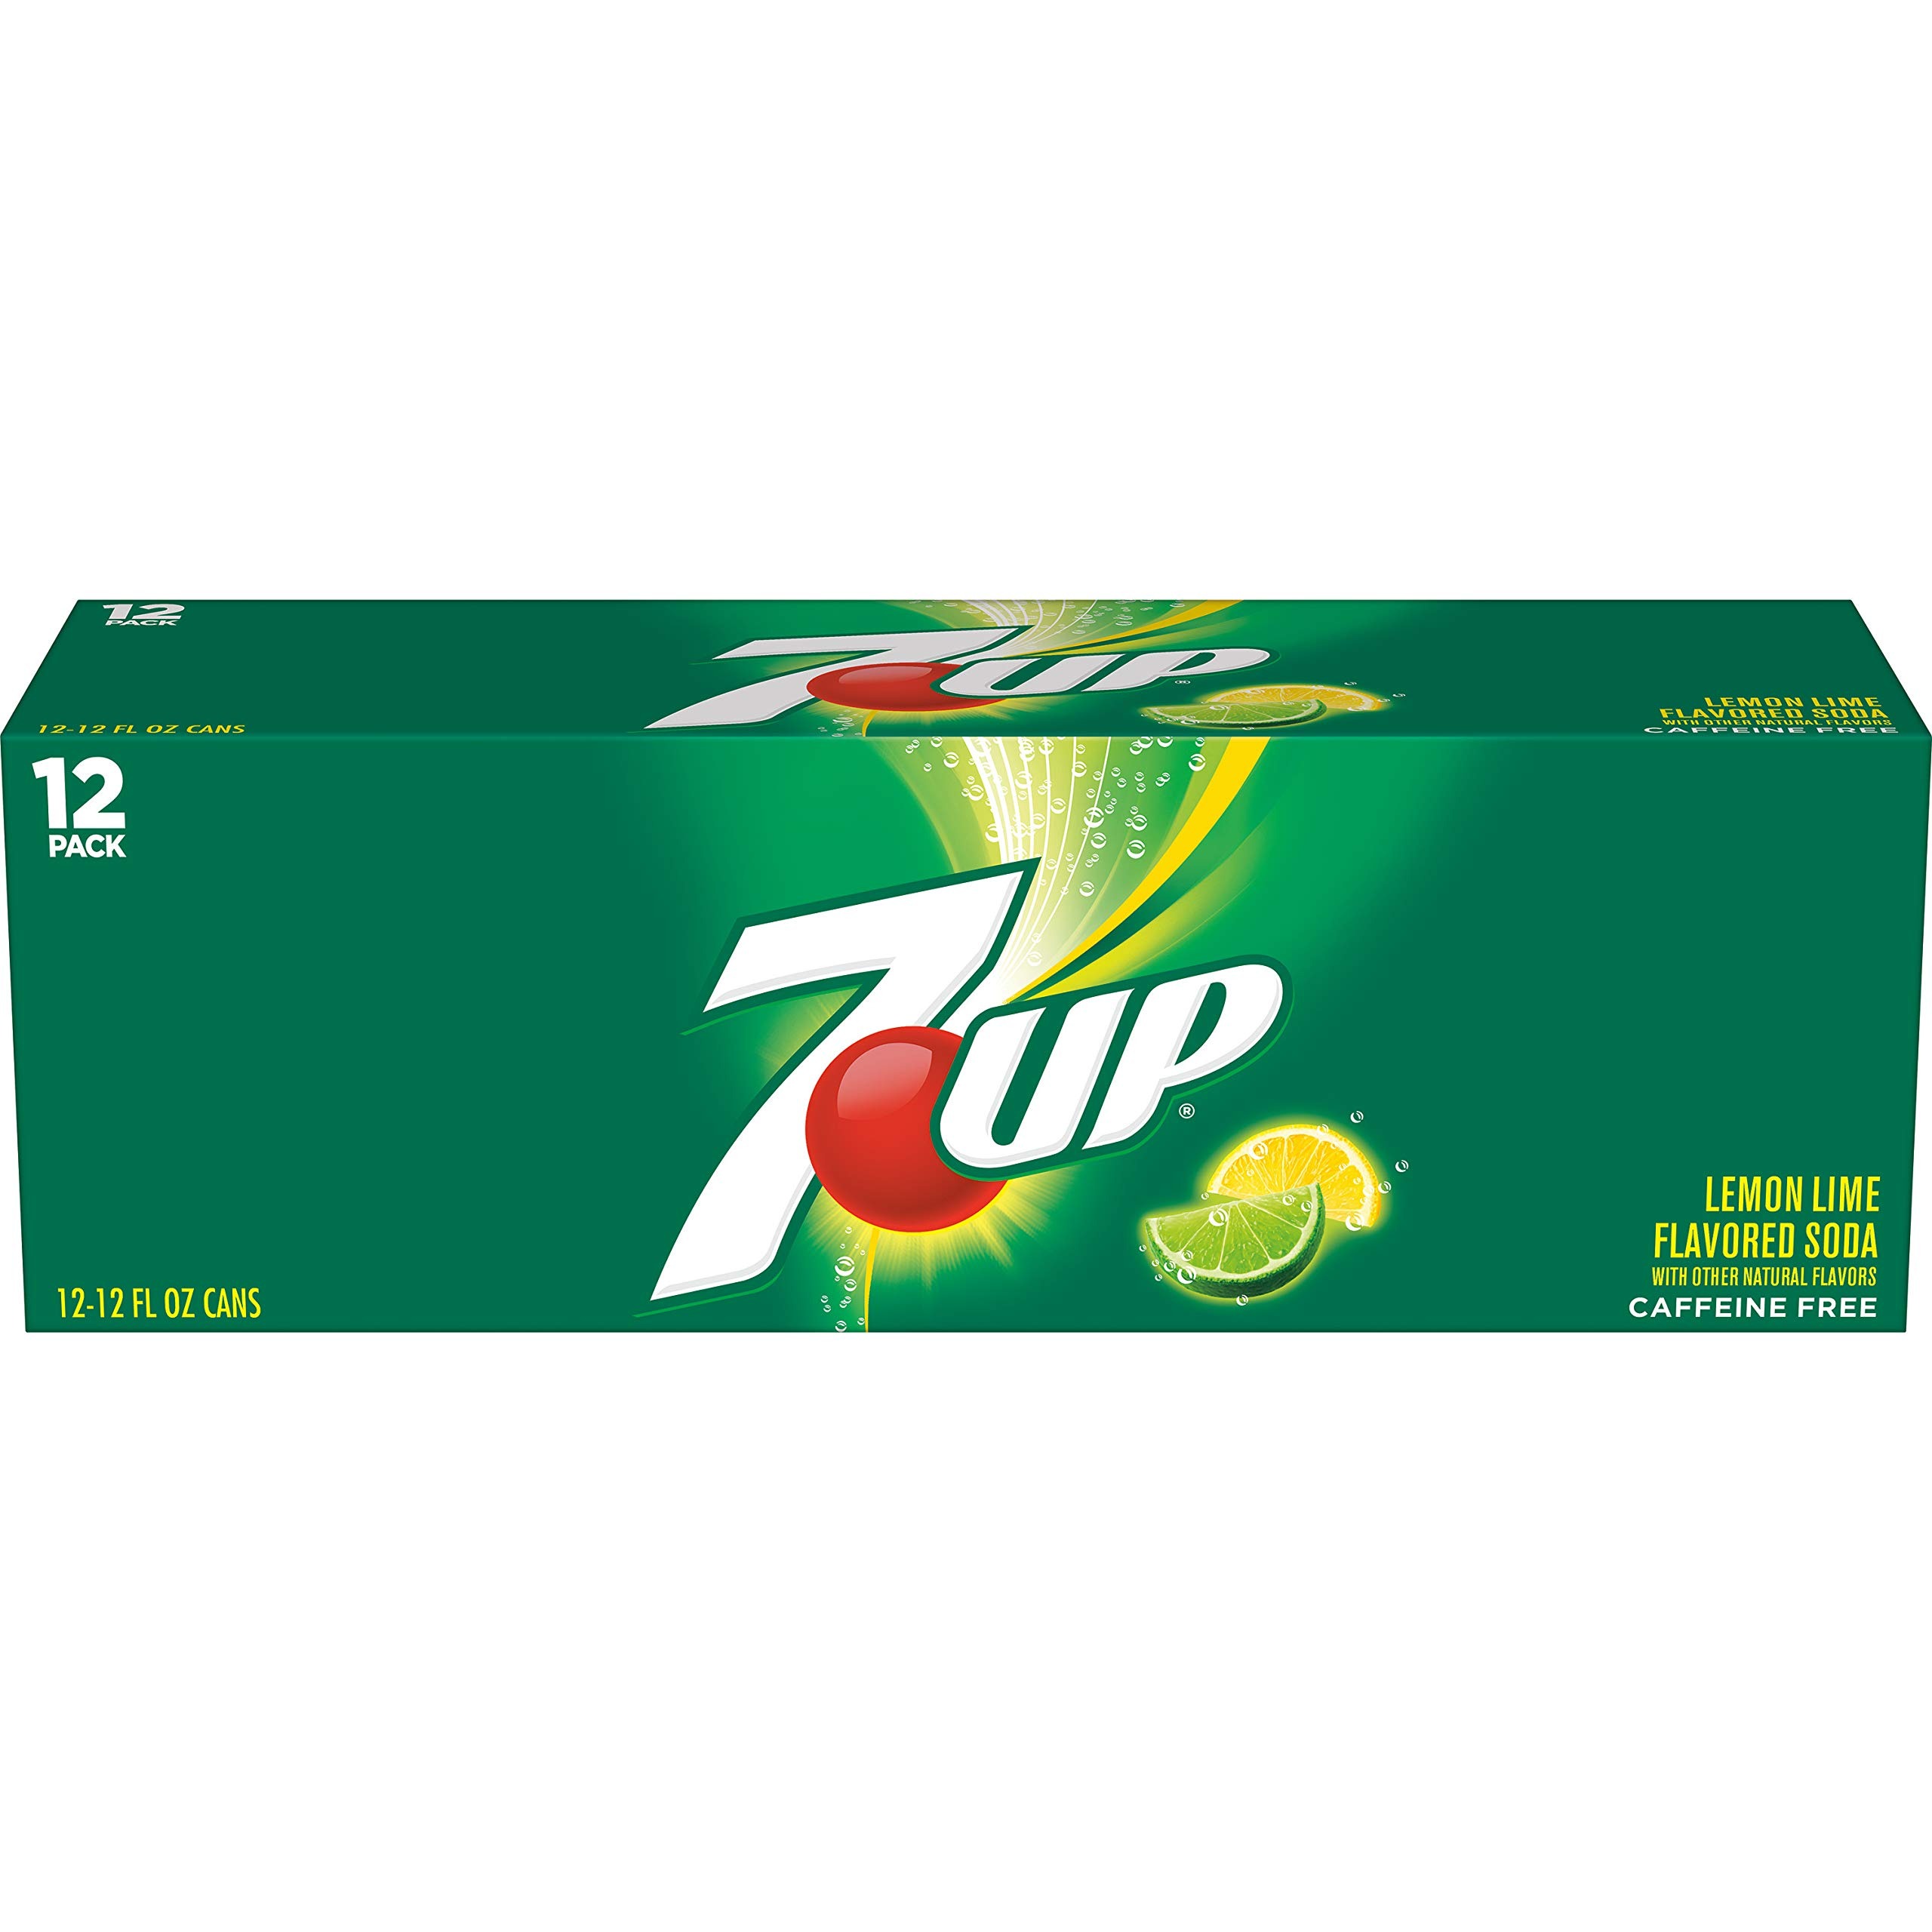
Item Name: 7UP Soda Cans, Lemon Lime, 12 fl oz - 12 ct
Product Description: Soda Soft Drinks
Value: 144.0
Unit: Fl Oz

Price: 6.9